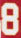
Number: 8